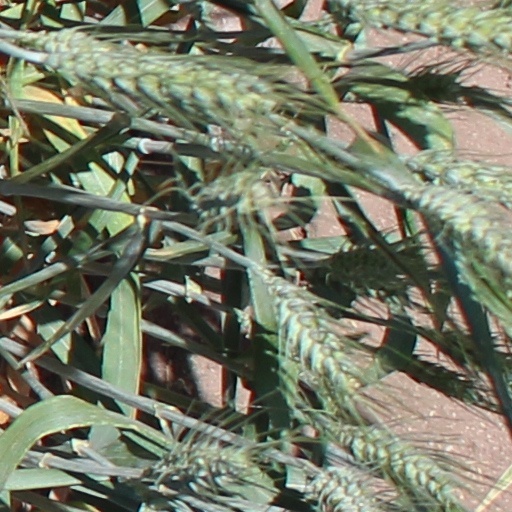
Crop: wheat